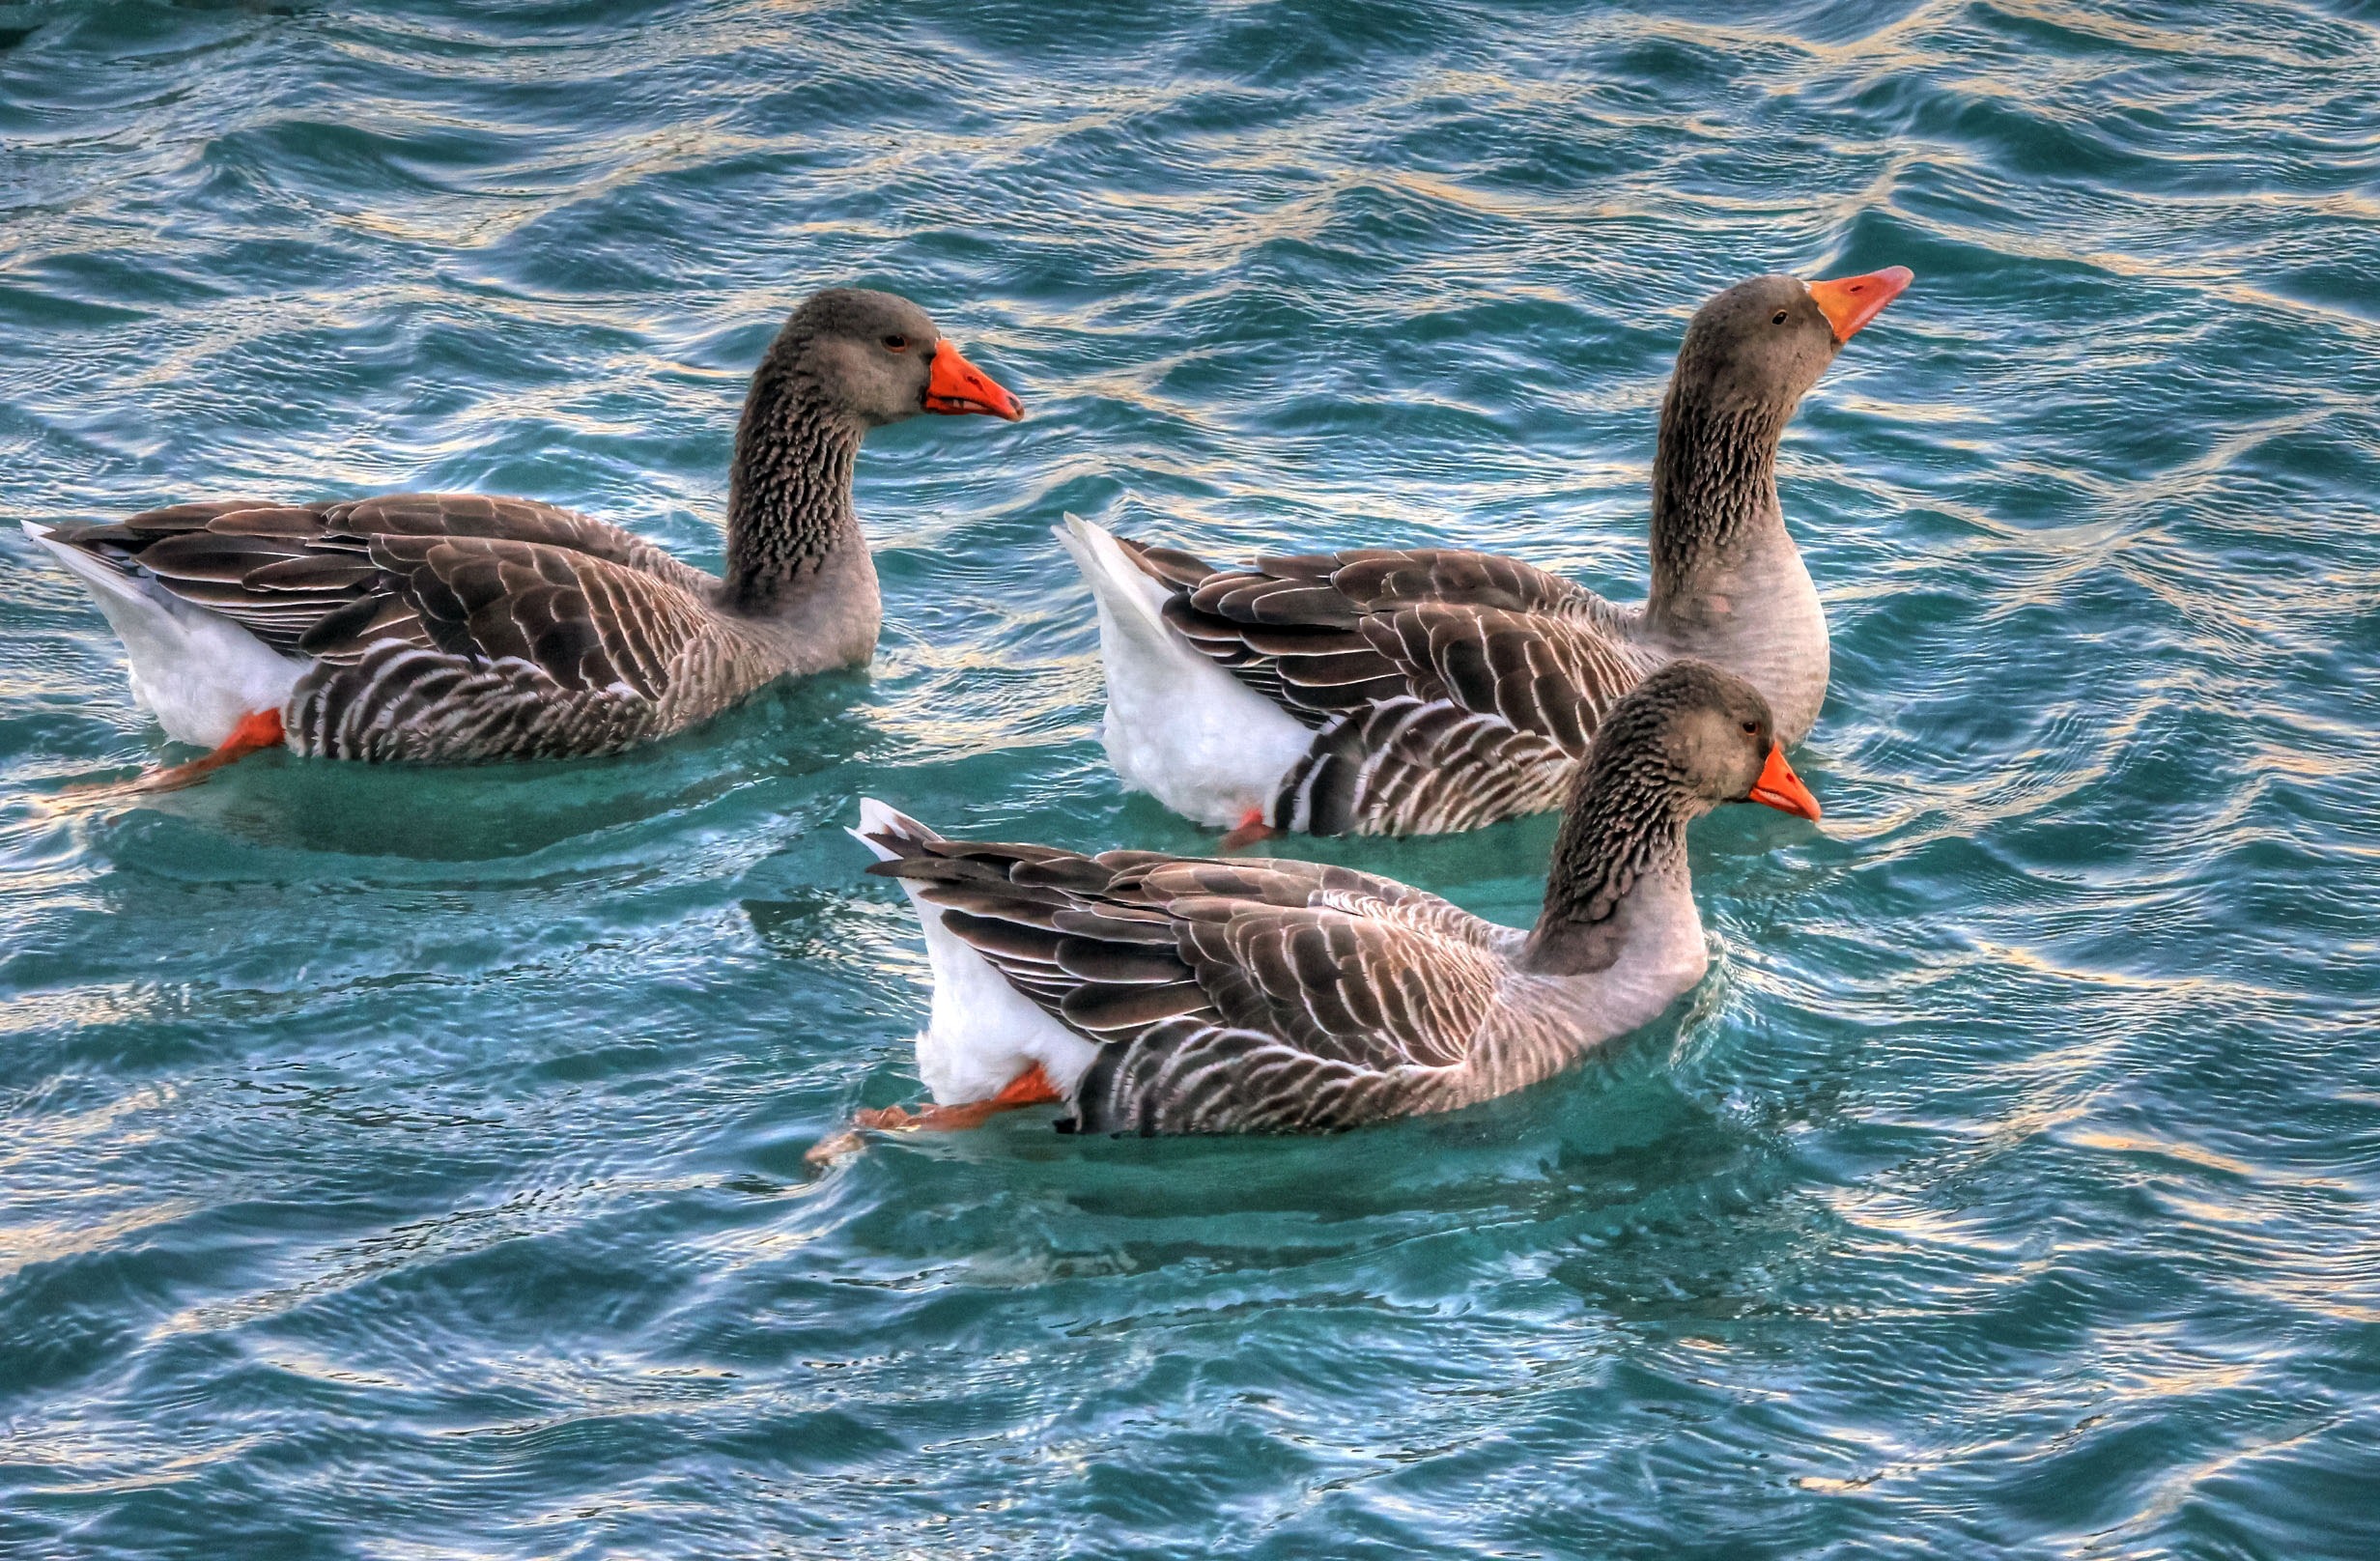
sea, water, nature, bird, wing, beak, fauna, swimming, birds, duck, animals, goose, geese, vertebrate, waterfowl, water bird, mallard, canard, ducks geese and swans, seaduck